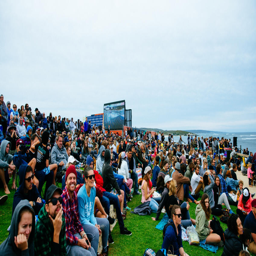
the crowd during the final .